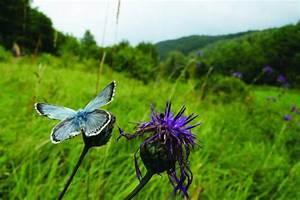
butterfly